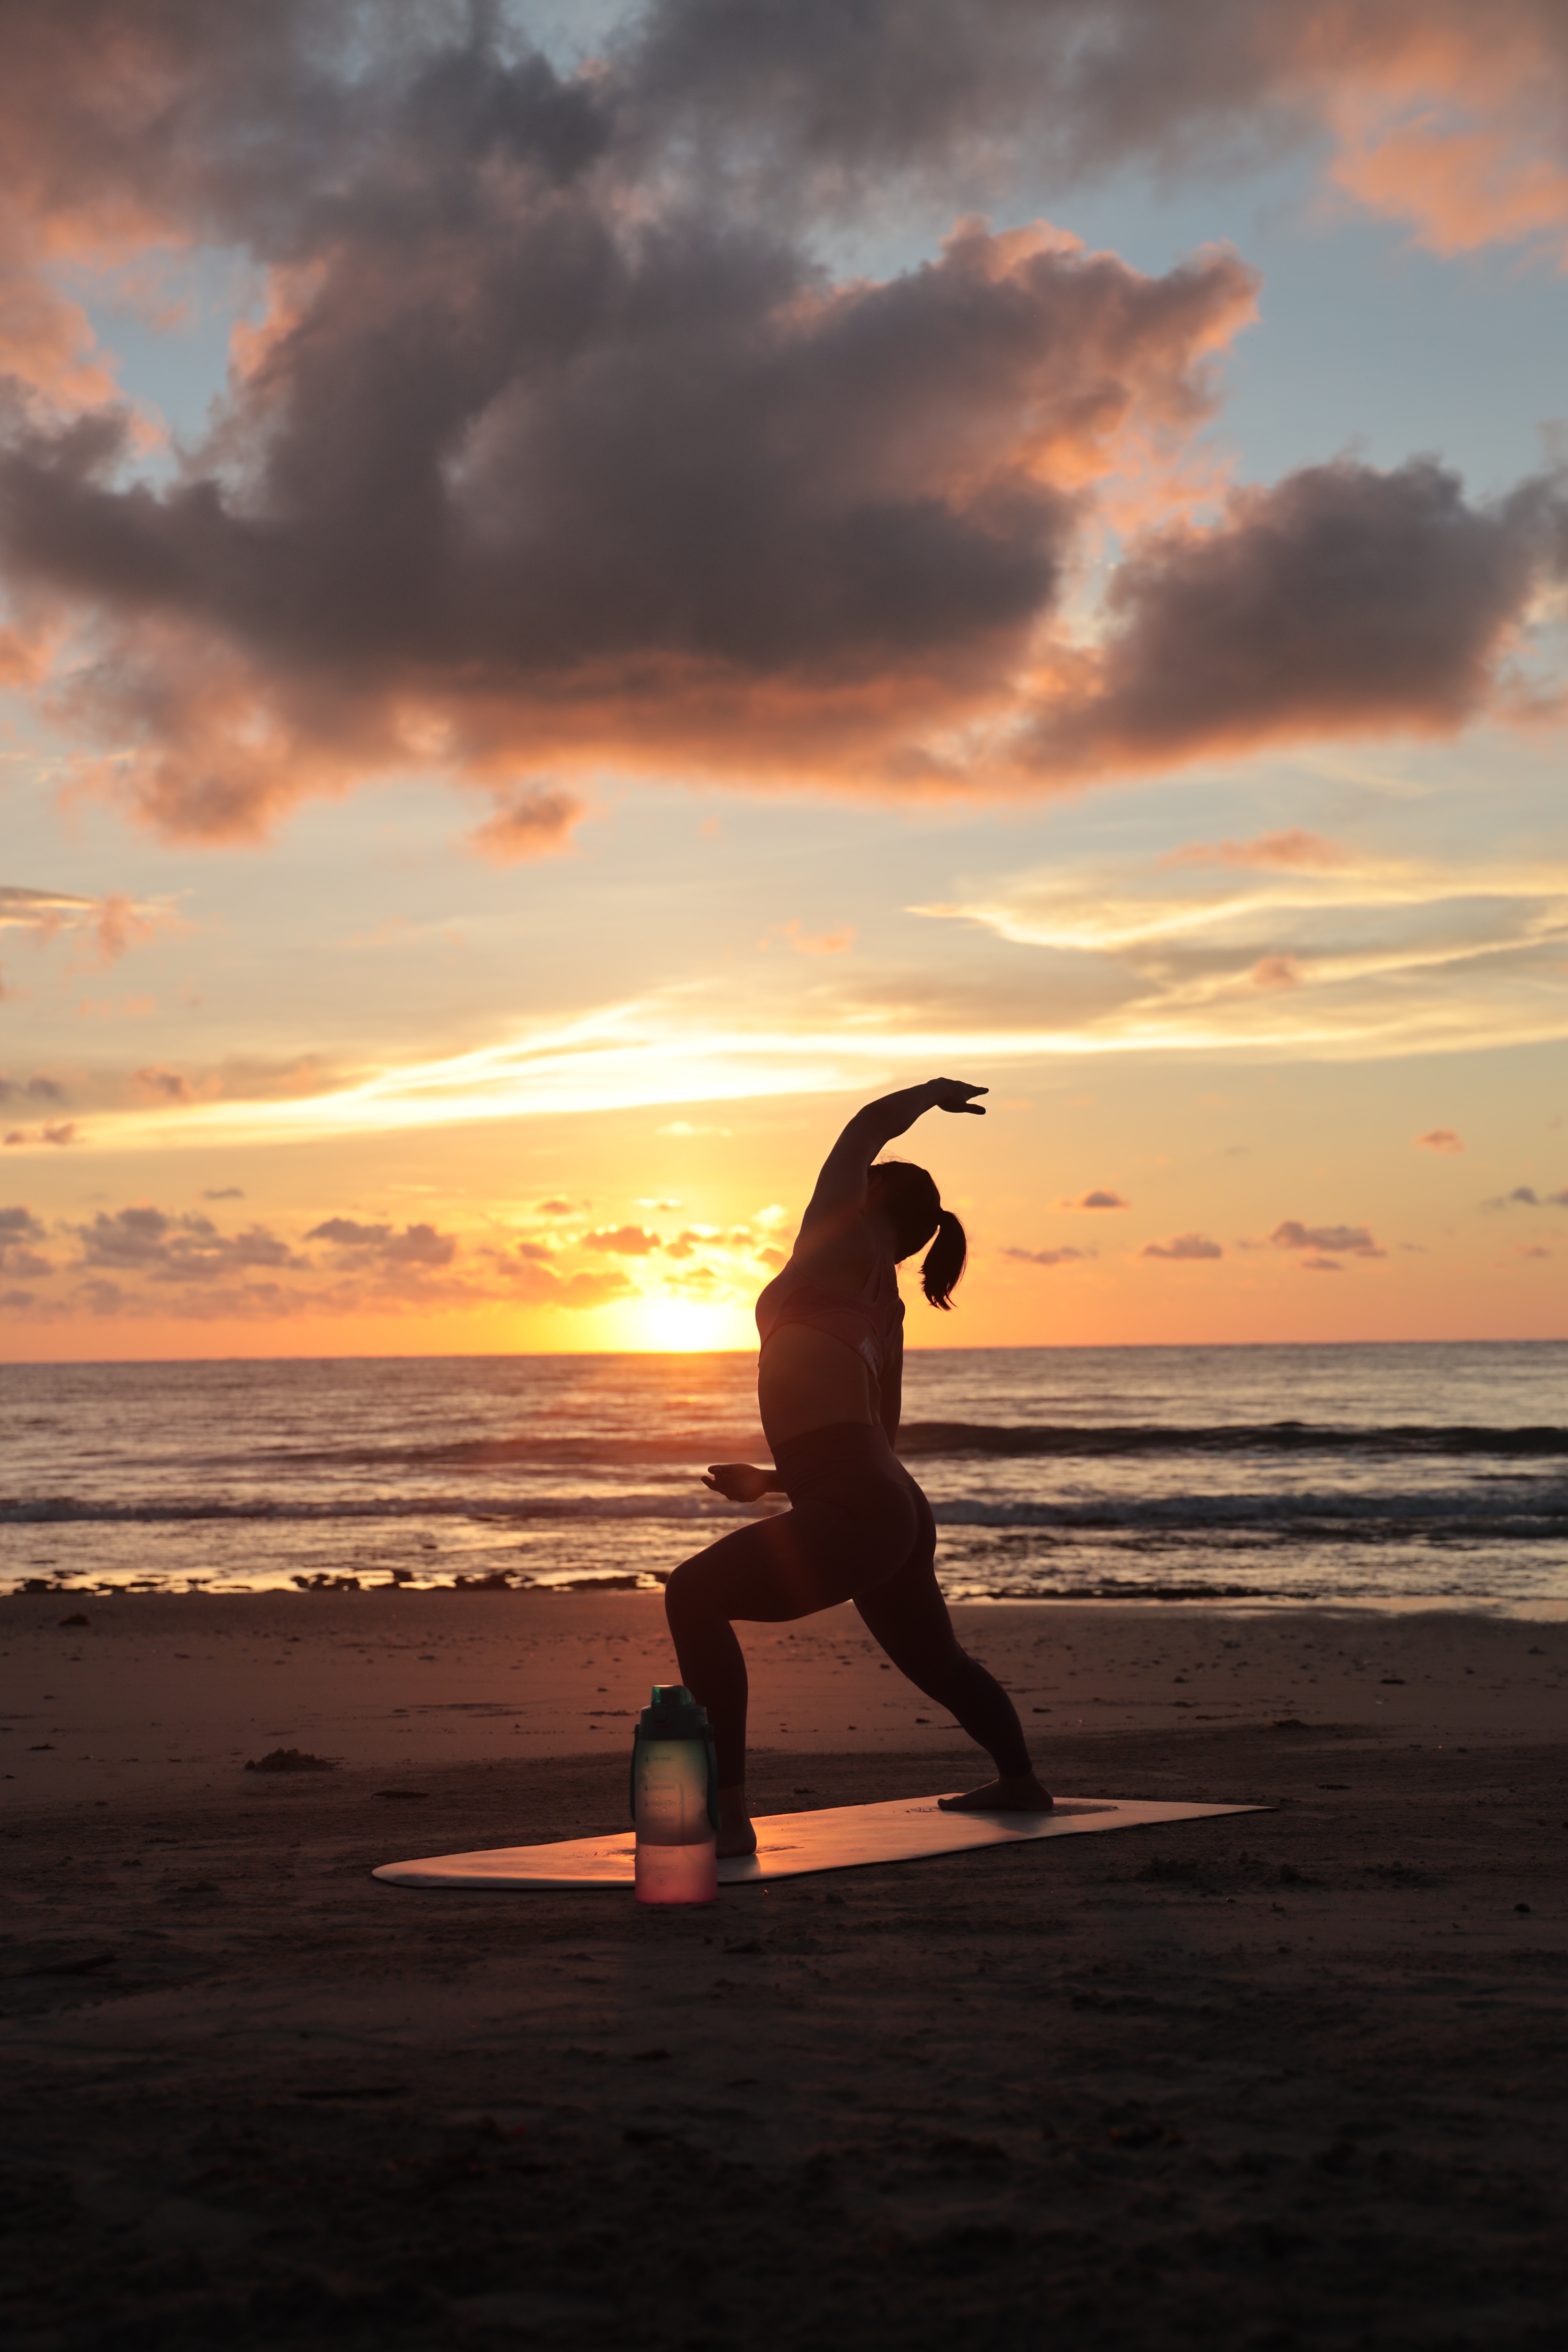
natural, cloud, sky, water, People in nature, flash photography, beach, sunlight, People on beach, happy, coastal and oceanic landforms, afterglow, horizon, dusk, landscape, sunrise, calm, sunset, wind wave, sand, backlighting, balance, wood, lake, physical fitness, wave, evening, sun, rock, tree, ocean, shadow, tropics, dawn, recreation, fun, leisure, reflection, coast, vacation, silhouette, sitting, sea